Raleigh, North Carolina

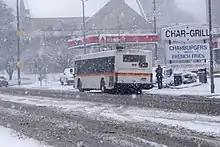
CAT bus on Hillsborough Street in Downtown Raleigh

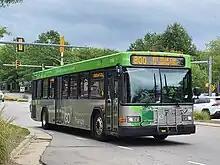
GoTriangle bus

Raleigh Union Station is one of Amtrak's busiest stops in the Southern U.S. The station is served by six passenger trains daily: the "Floridian", four daily "Piedmont" service, and the "Carolinian." Daily service is offered between Raleigh and: